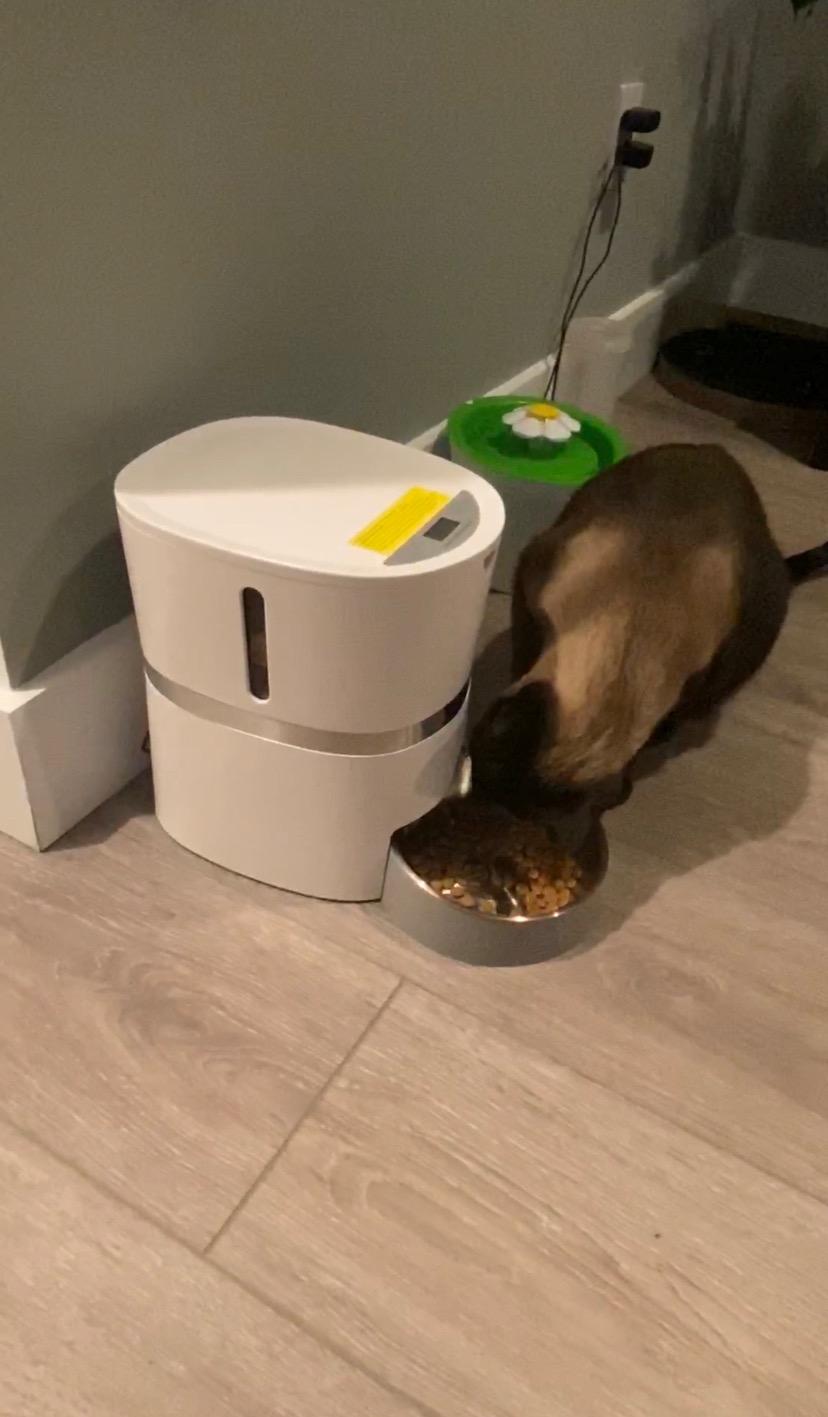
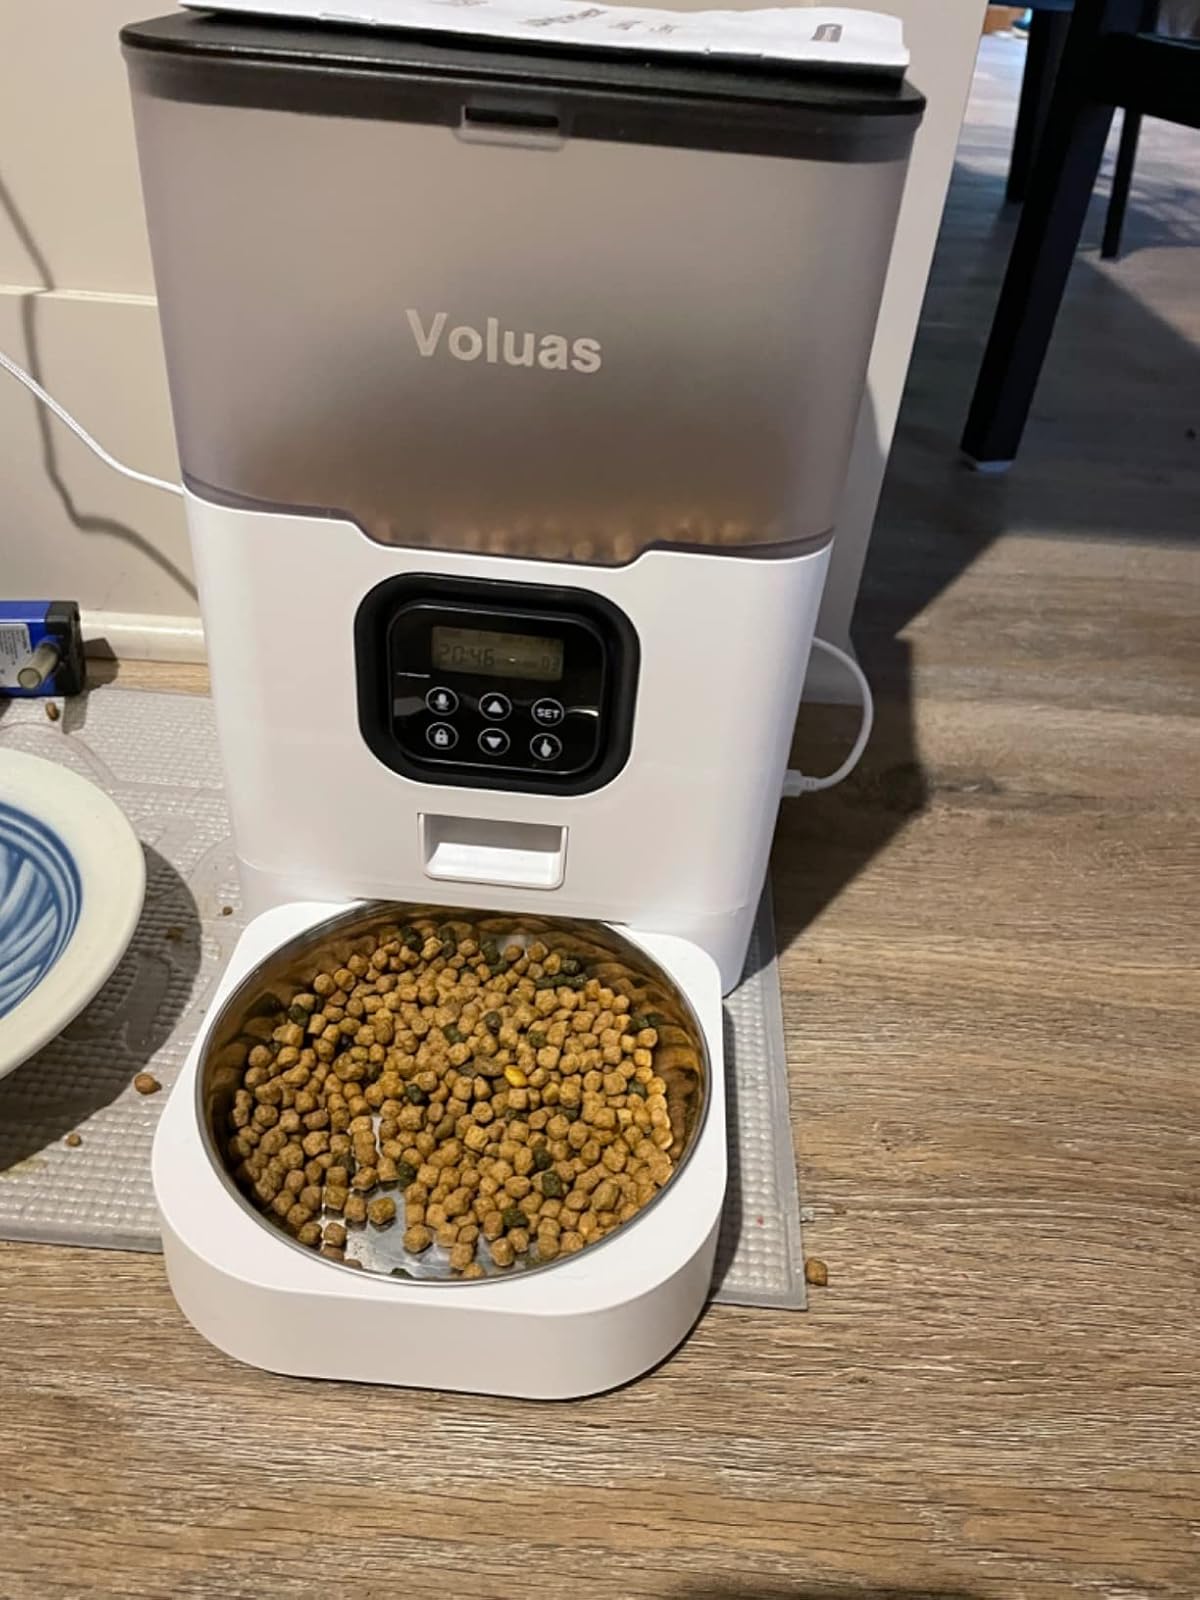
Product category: items_feeder
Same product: no